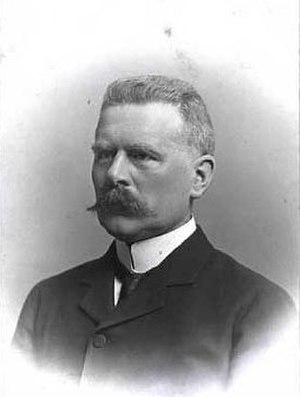
Frederik Hey
Frederik Hey